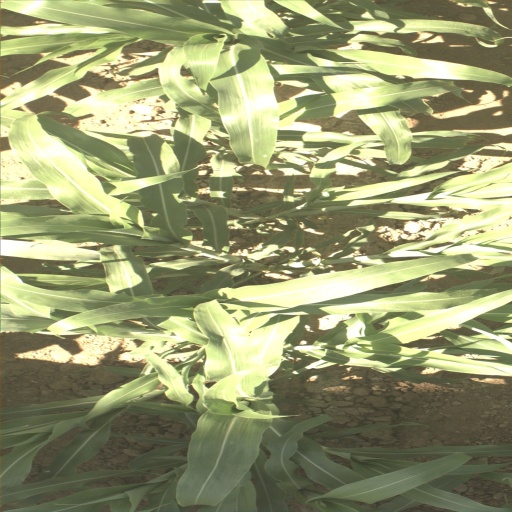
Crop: sorghum